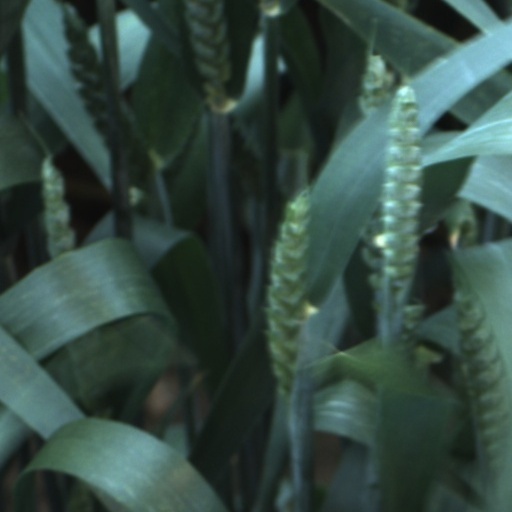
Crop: wheat